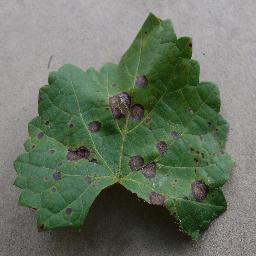
Label: Grape___Black_rot